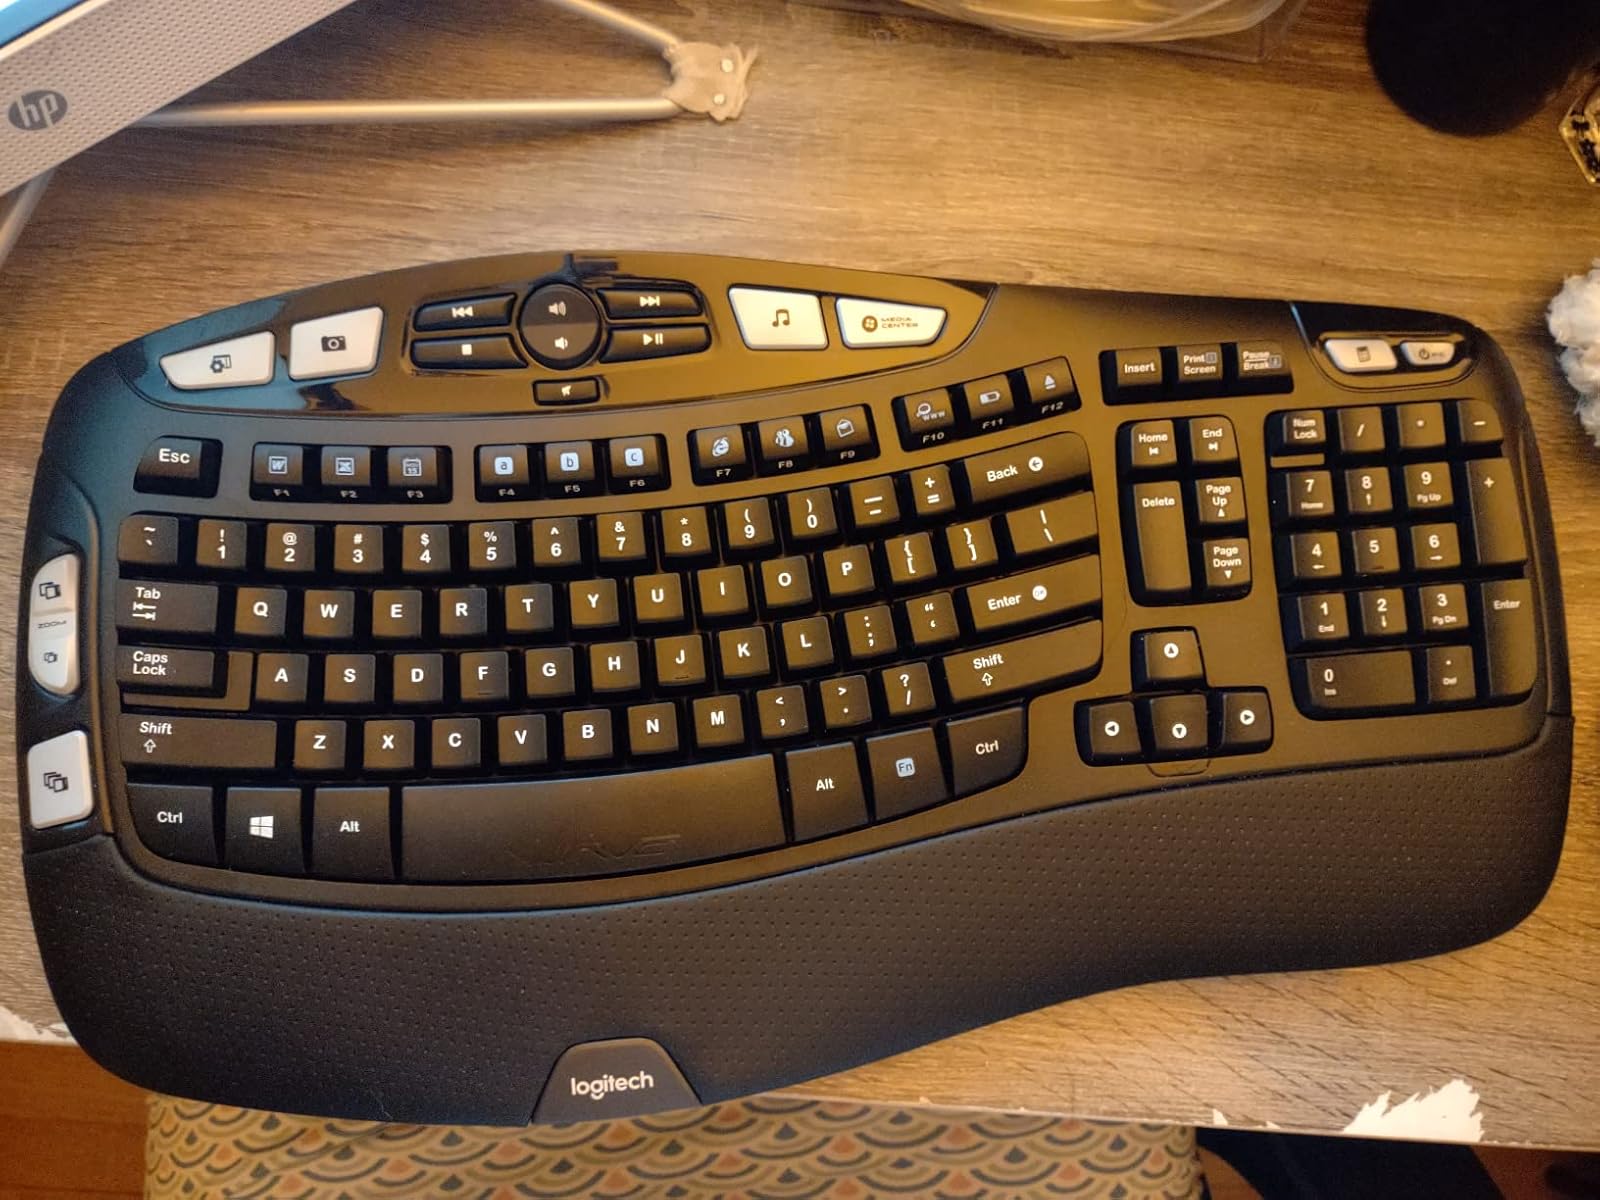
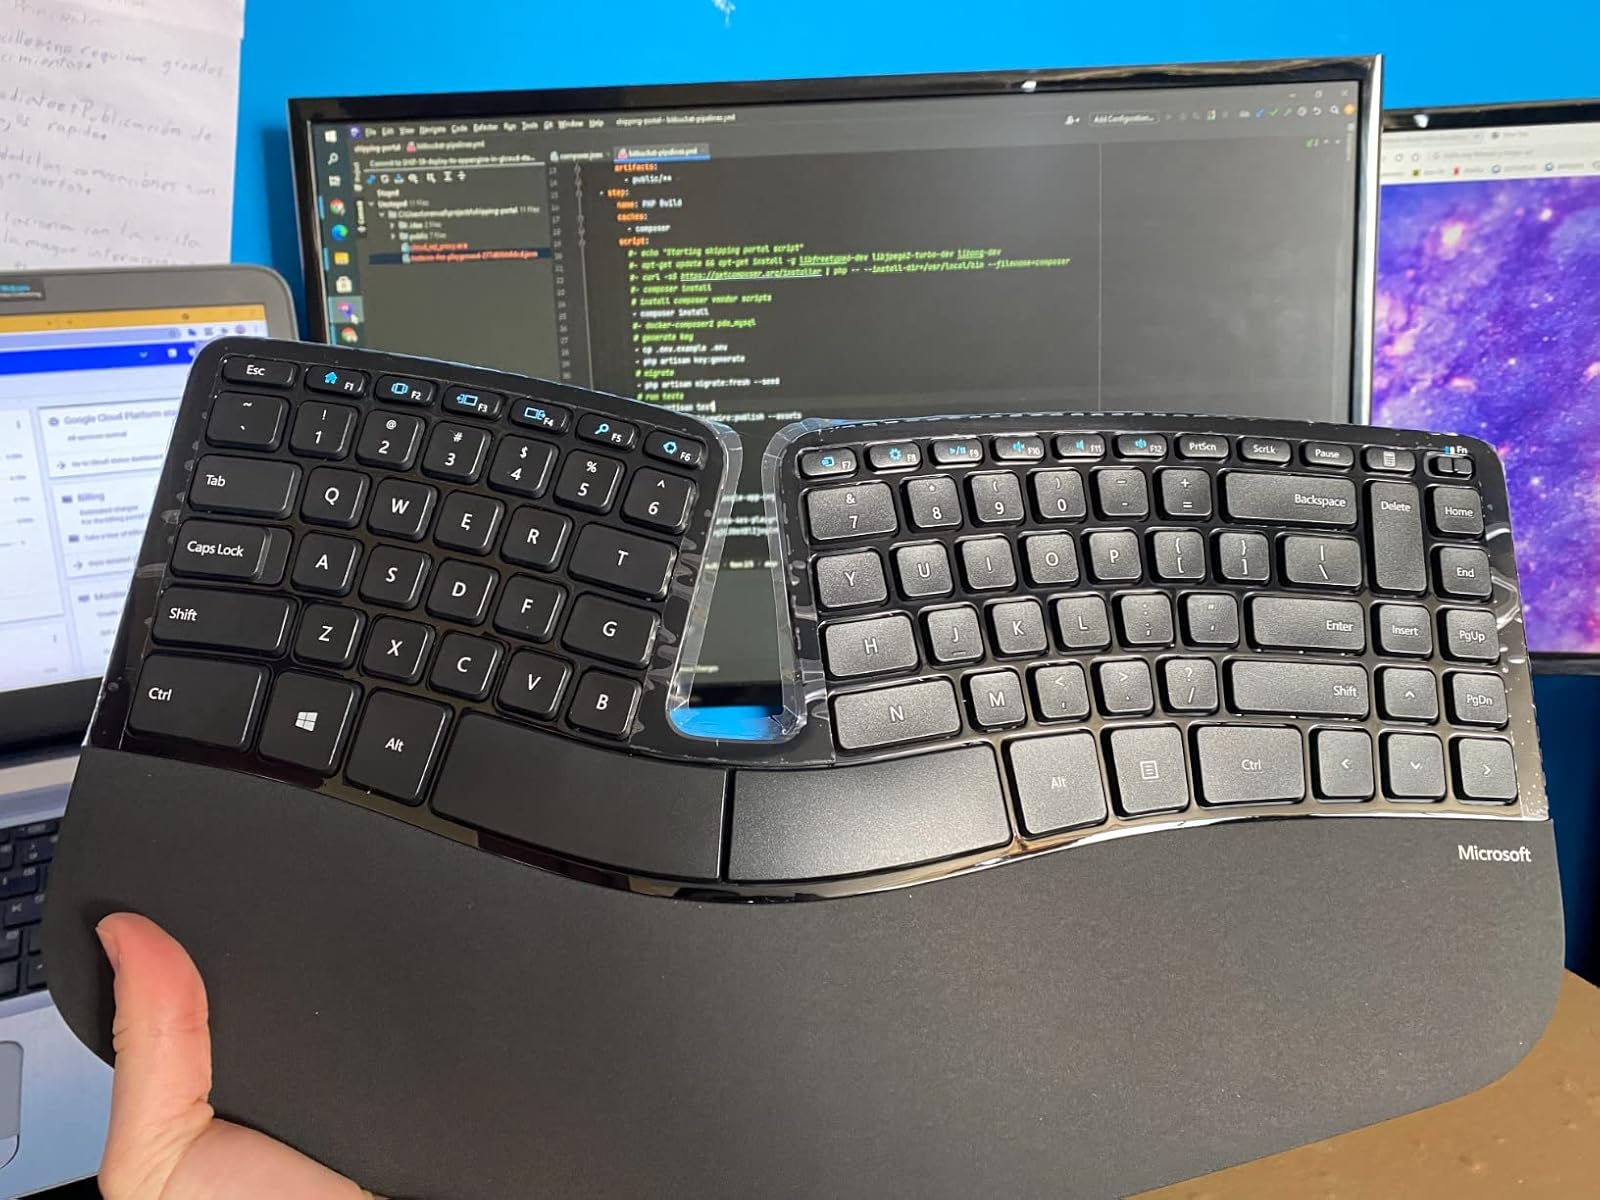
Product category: keyboard
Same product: no